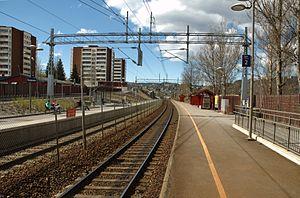
La gare de Haugenstua est une halte ferroviaire de la ligne Hovedbanen. La halte avec un million de passager par an s'inscrit dans les gares les plus fréquentées de Norvège.